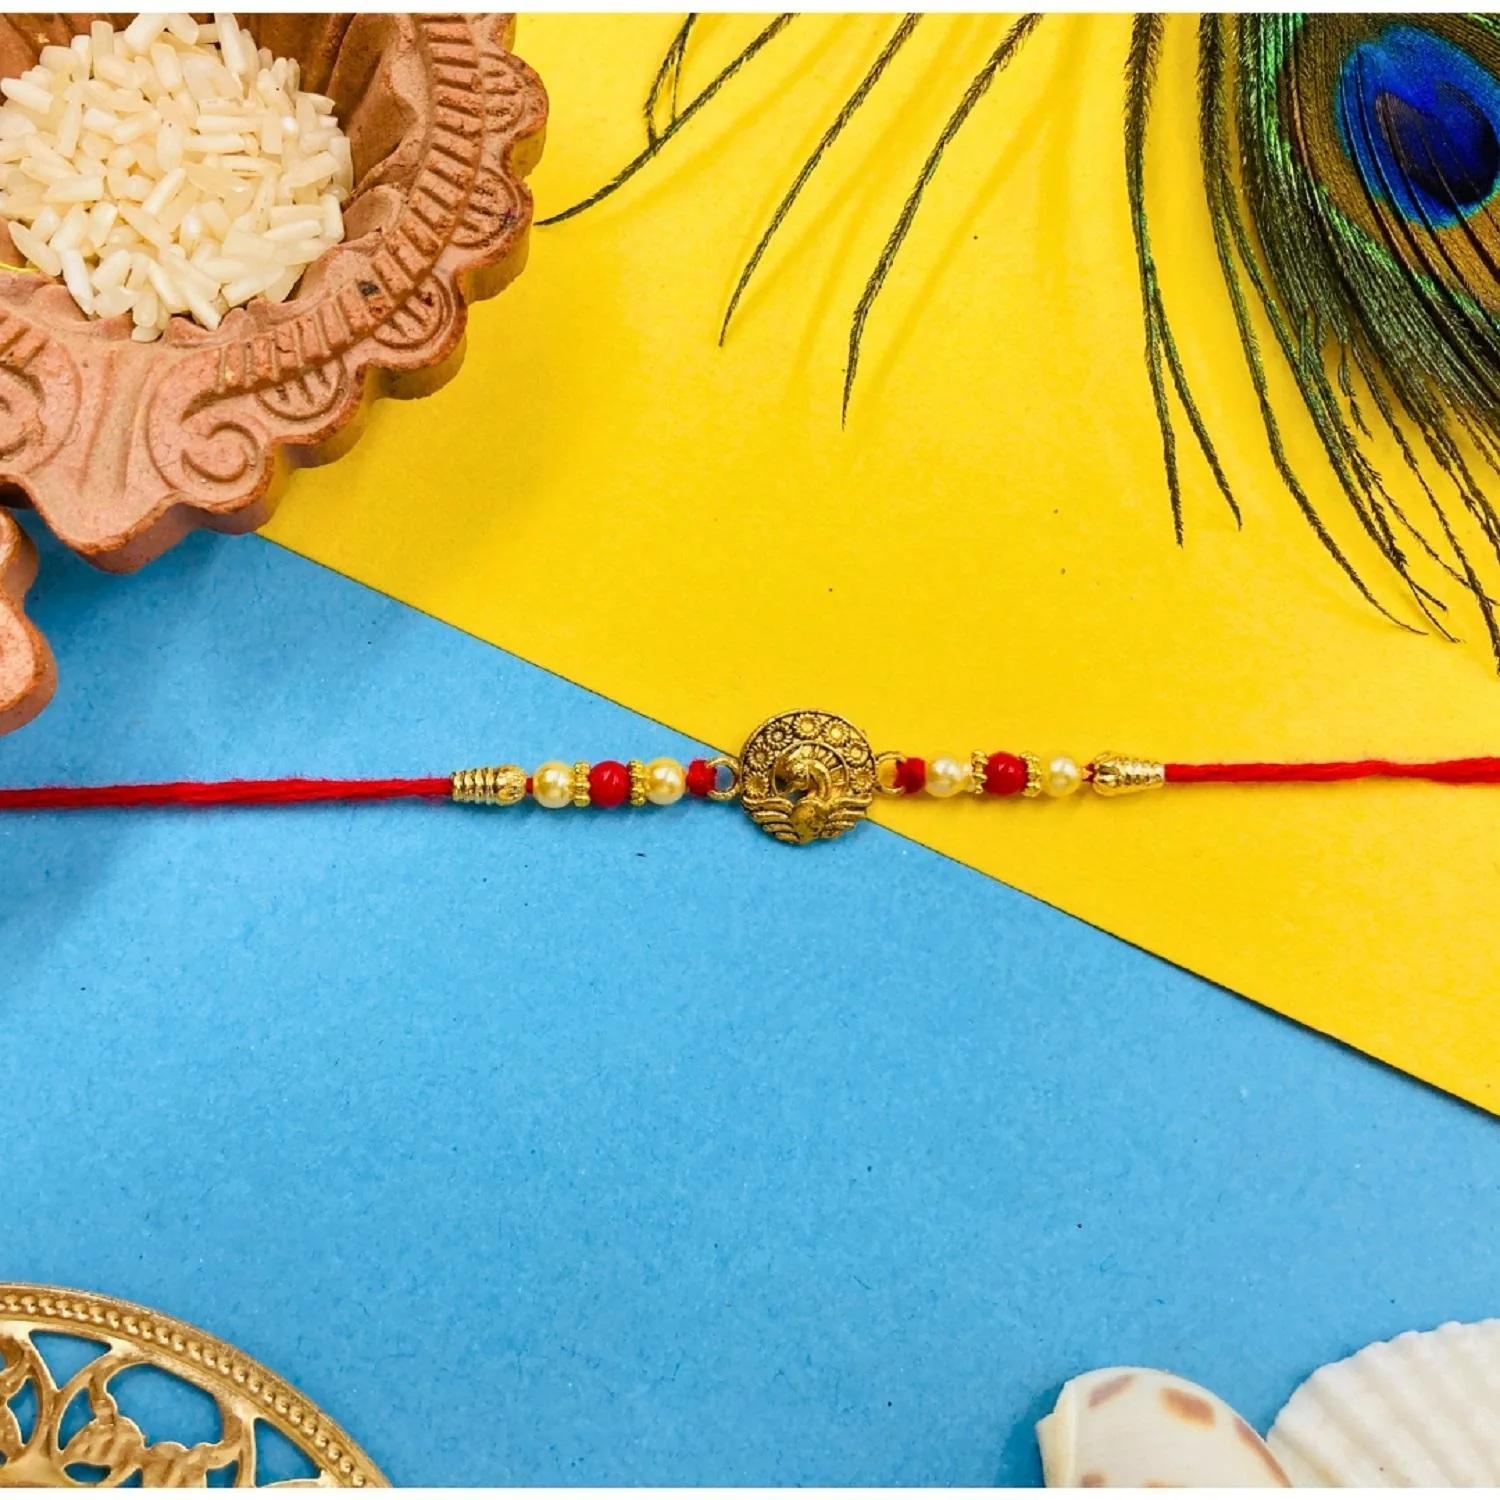
VIBRANCE Traditional Peacock Rakhi for Raksha Bandhan.
Type: Rakhis
Brand: VIBRANCE
Price: Rs. 248
 Raksha Bhandan is a celebration of the bond between a brother and sister. We specialize in creating unique rakhi designs for every brother and sister. Our rakhi collection ranges from traditional to modern designs, all of which are handcrafted with love and care. We strive to make each Raksha Bhandan special for our customers by providing the perfect rakhi for their loved ones. With our wide range of designs and styles, you can find the perfect rakhi for your brother or sister. Shop with us today to make your Raksha Bhandan magical. The design of the delivered product or parts of it may vary slightly from what is shown in the image. 
Features: Hand crafted pearl and crystal studded rakhi Multicolor Rakhi,Hand crafted pearl and crystal studded rakhi Multicolor Rakhi,Includes roli chawal and free greeting card,Rakshabandhan Special Card,Comes with Roli Chawal & Best Wishes Greeting Card in best packaging